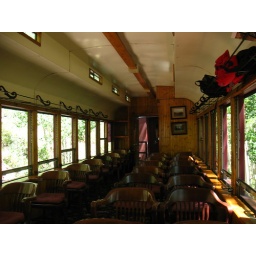
in the railroad car